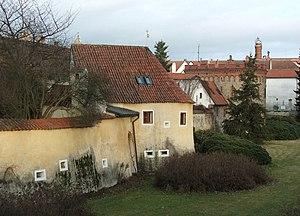
Ville de Třeboň (Republique Tcheque) - Les remparts du Chateau de Třeboň - hiver 2007
Třeboň est une ville historique du district de Jindřichův Hradec, dans la région de Bohême-du-Sud, en Tchéquie. Sa population s'élevait à 8 217 habitants en 2020.